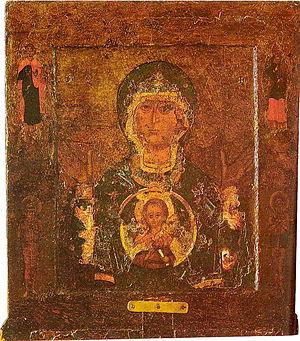
Sergueï Alexandrovitch Chtcherbatov, né en 1875 et décédé le 25 mai 1962 à Rome, est un artiste peintre, philanthrope, collectionneur d'art et archéologue russe.
Notre-Dame du Signe ou icône du Miracle de la Mère de Dieu de l'Incarnation appartient au type d'icône russe dit orante. C'est une des icônes les plus vénérées. Sa célébration a lieu chaque année, le 27 novembre selon le calendrier julien.
L'église de la Transfiguration-du-Sauveur-sur-Iline ou église du Sauveur de la Transfiguration-dans-la-rue-Iline, est un édifice religieux de la ville de Novgorod en Russie construit en 1374 et réputé pour avoir conservé jusqu'à nos jours des fresques réalisées par Théophane le Grec, datant de 1378.
Liste d'icônes russes anciennes créées en Russie avant et pendant la vie d'Alexandre Nevski.
"Le kovtcheg est la partie centrale de la doska de l'icône, qui est légèrement creusée et recevra l'image peinte. Elle se trouve sur la partie face de l'icône, et suit le bord de la doska. Elle est, en général, de forme rectangulaire ou carrée. Les espèces de bois utilisés permettent de creuser sans difficulté sur une épaisseur réduite. Celle-ci est d'environ 5 millimètres. Les bords de la doska restent en saillie par rapport au kovtcheg. À l'origine, l'étymologie de ce mot est ""arche"", ""boite"".